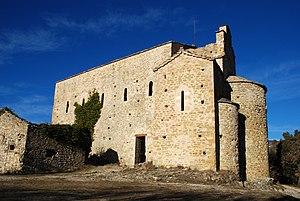
France - Provence - Église Saint-Donat de Montfort
La chapelle Saint-Donat est une chapelle caractéristique du premier art roman provençal, située à Montfort dans le département français des Alpes-de-Haute-Provence en région Provence-Alpes-Côte d'Azur.
Cet article recense les monuments historiques français classés en 1959.
Montfort est une commune française, située dans le département des Alpes-de-Haute-Provence en région Provence-Alpes-Côte d'Azur. Le nom des habitants de Montfort est Montfortains.